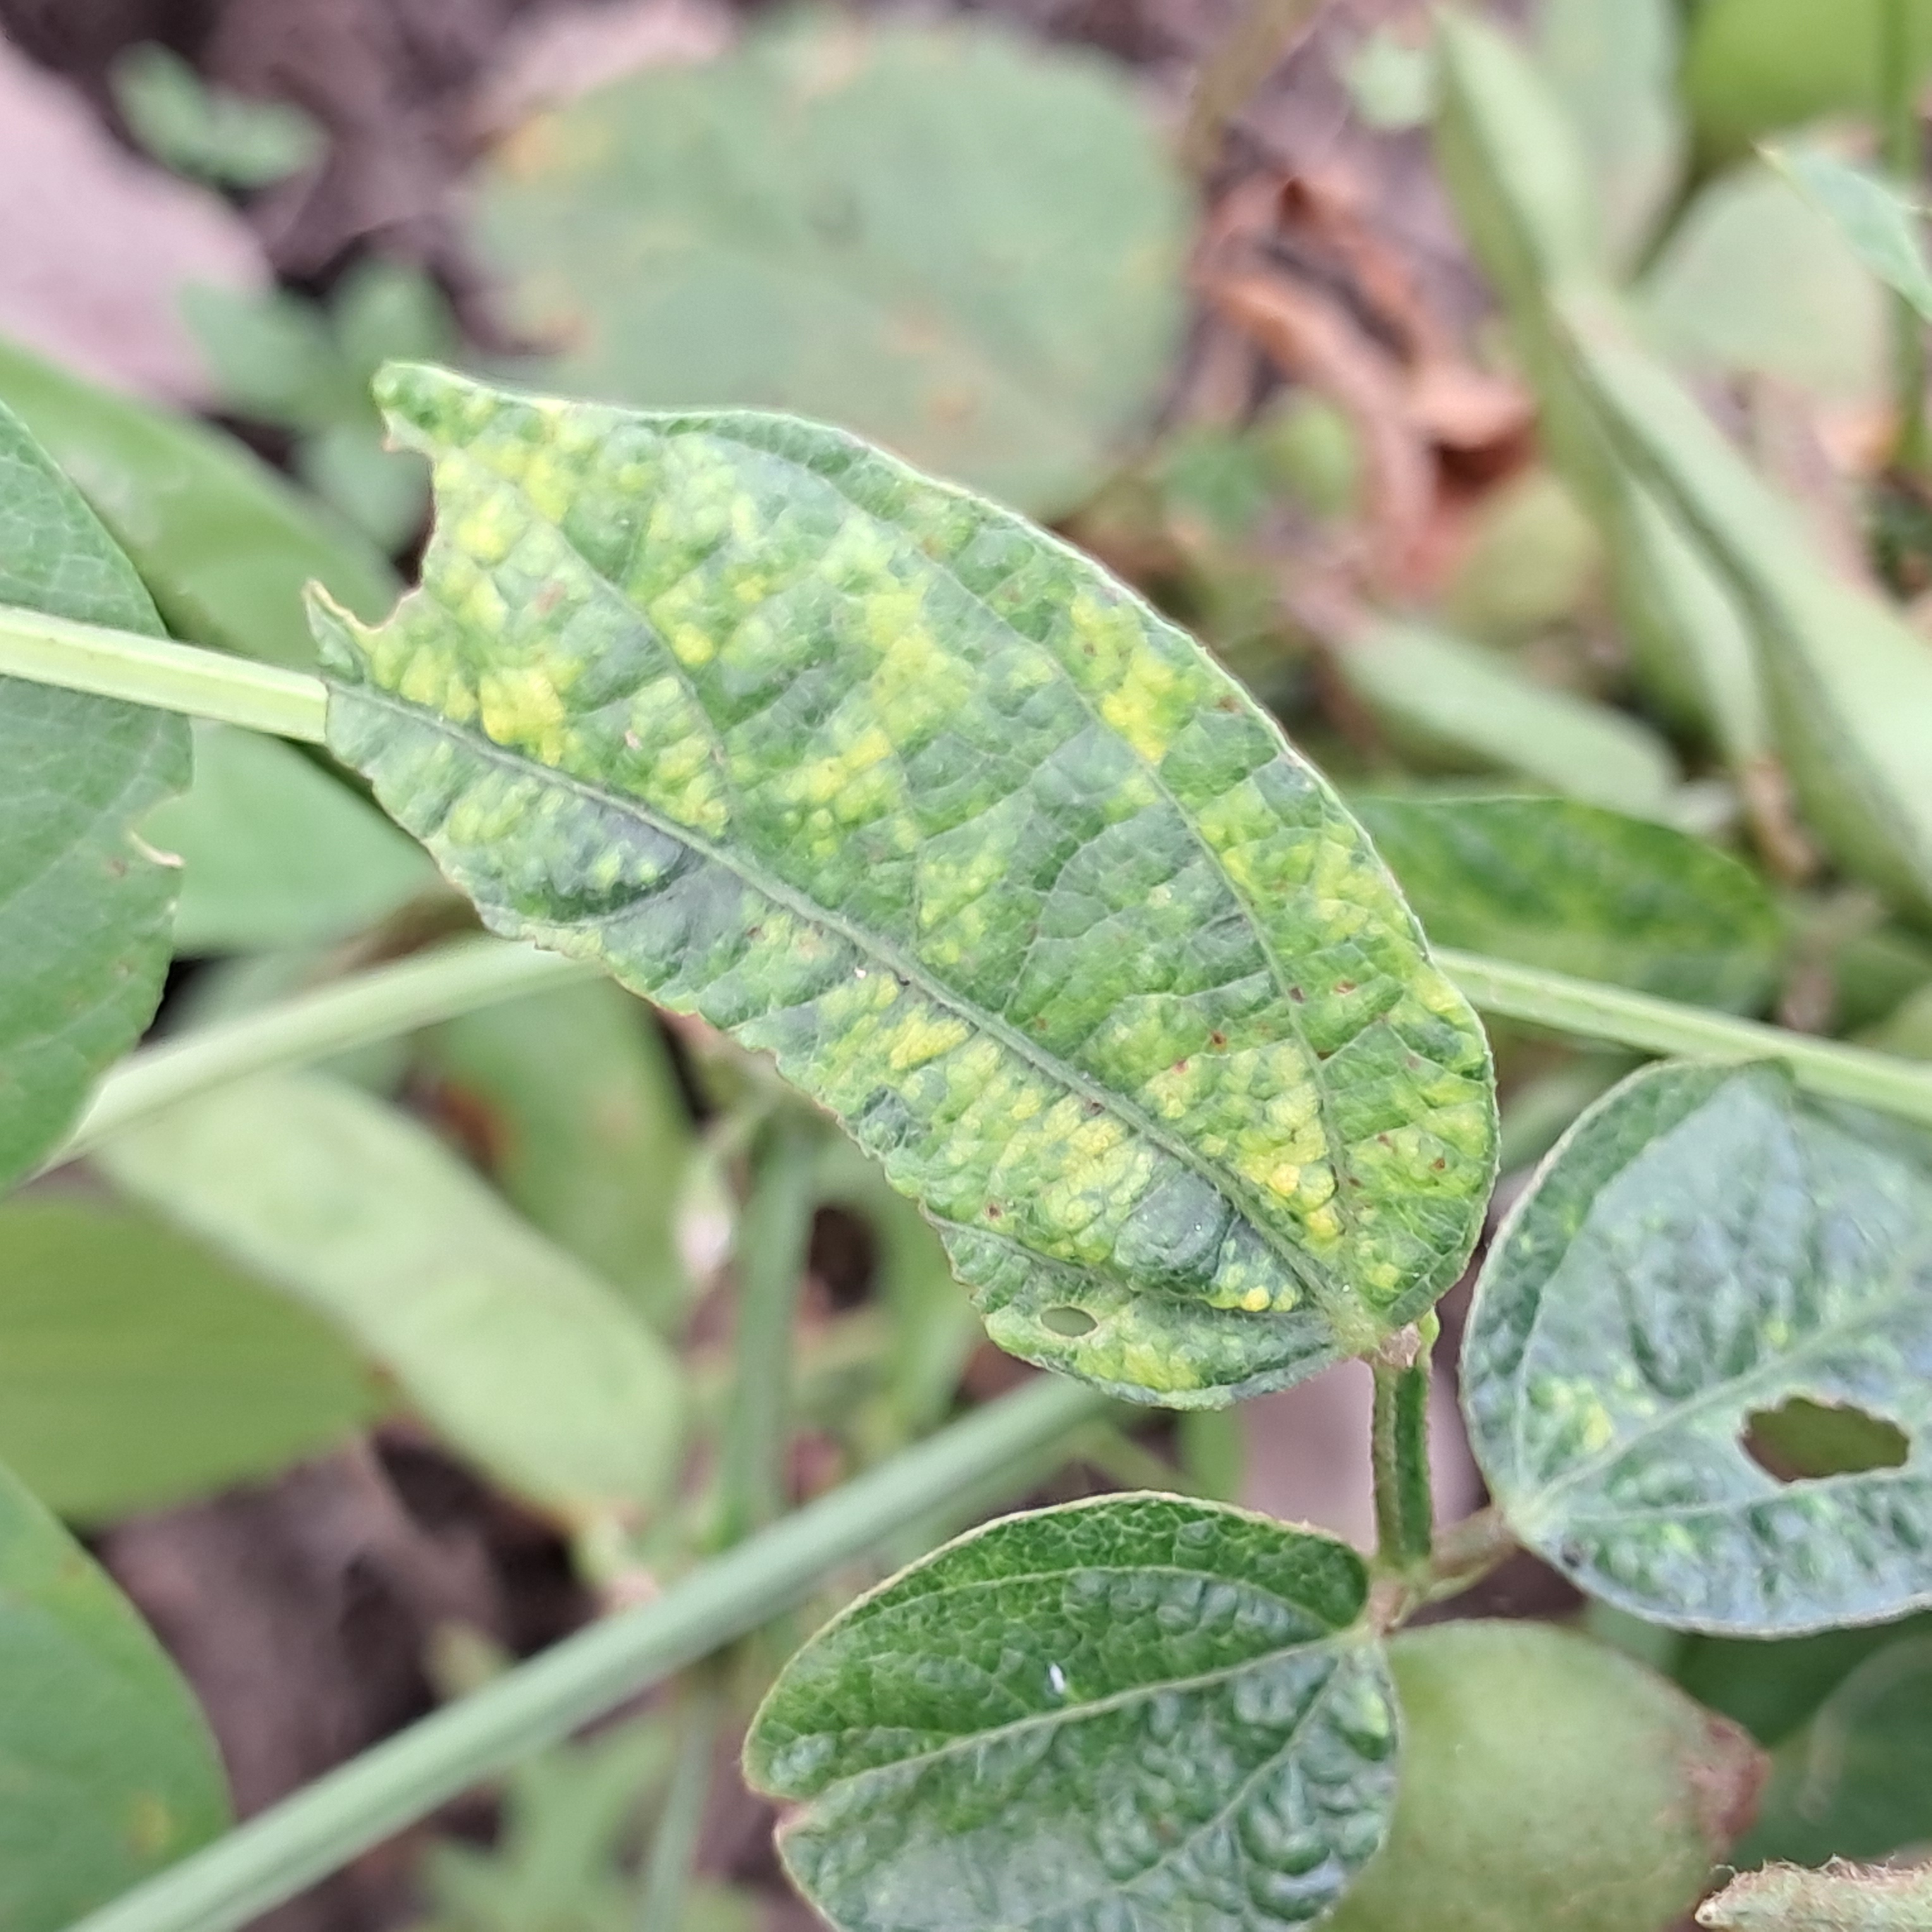
Label: Mosaic